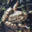
Label: frog